Mike Pender

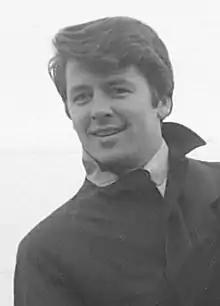
Pender in 1965

Michael John Prendergast (born 3 March 1941), known professionally by the stage name Mike Pender, is an English musician. He was an original founding member of Merseybeat group the Searchers. He is best known as the lead vocalist on many hit singles by the Searchers, including the song "Needles and Pins" and "What Have They Done to the Rain?".